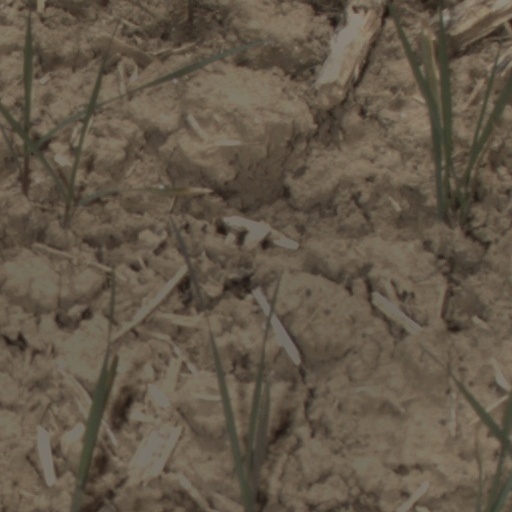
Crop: wheat